Sadeq Mohammad Khan IV

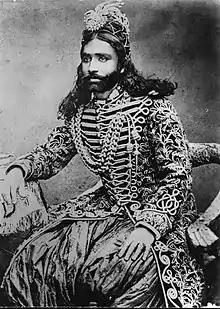
Sadiq Muhammad Abbasi IV

Sadiq Muhammad Khan IV (‎ 1861–1899) was the 10th Nawab of Bahawalpur who ruled the Bahawalpur State from 1879 to 1899 under the supervision of the British Raj. He died in 1899 and was succeeded by his eldest son Bahawal Khan V.